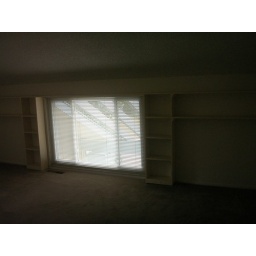
Upstair bedroom with view of window and built in shelves. Window is very low to the ground and the ceiling is slanted.